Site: brandenburg
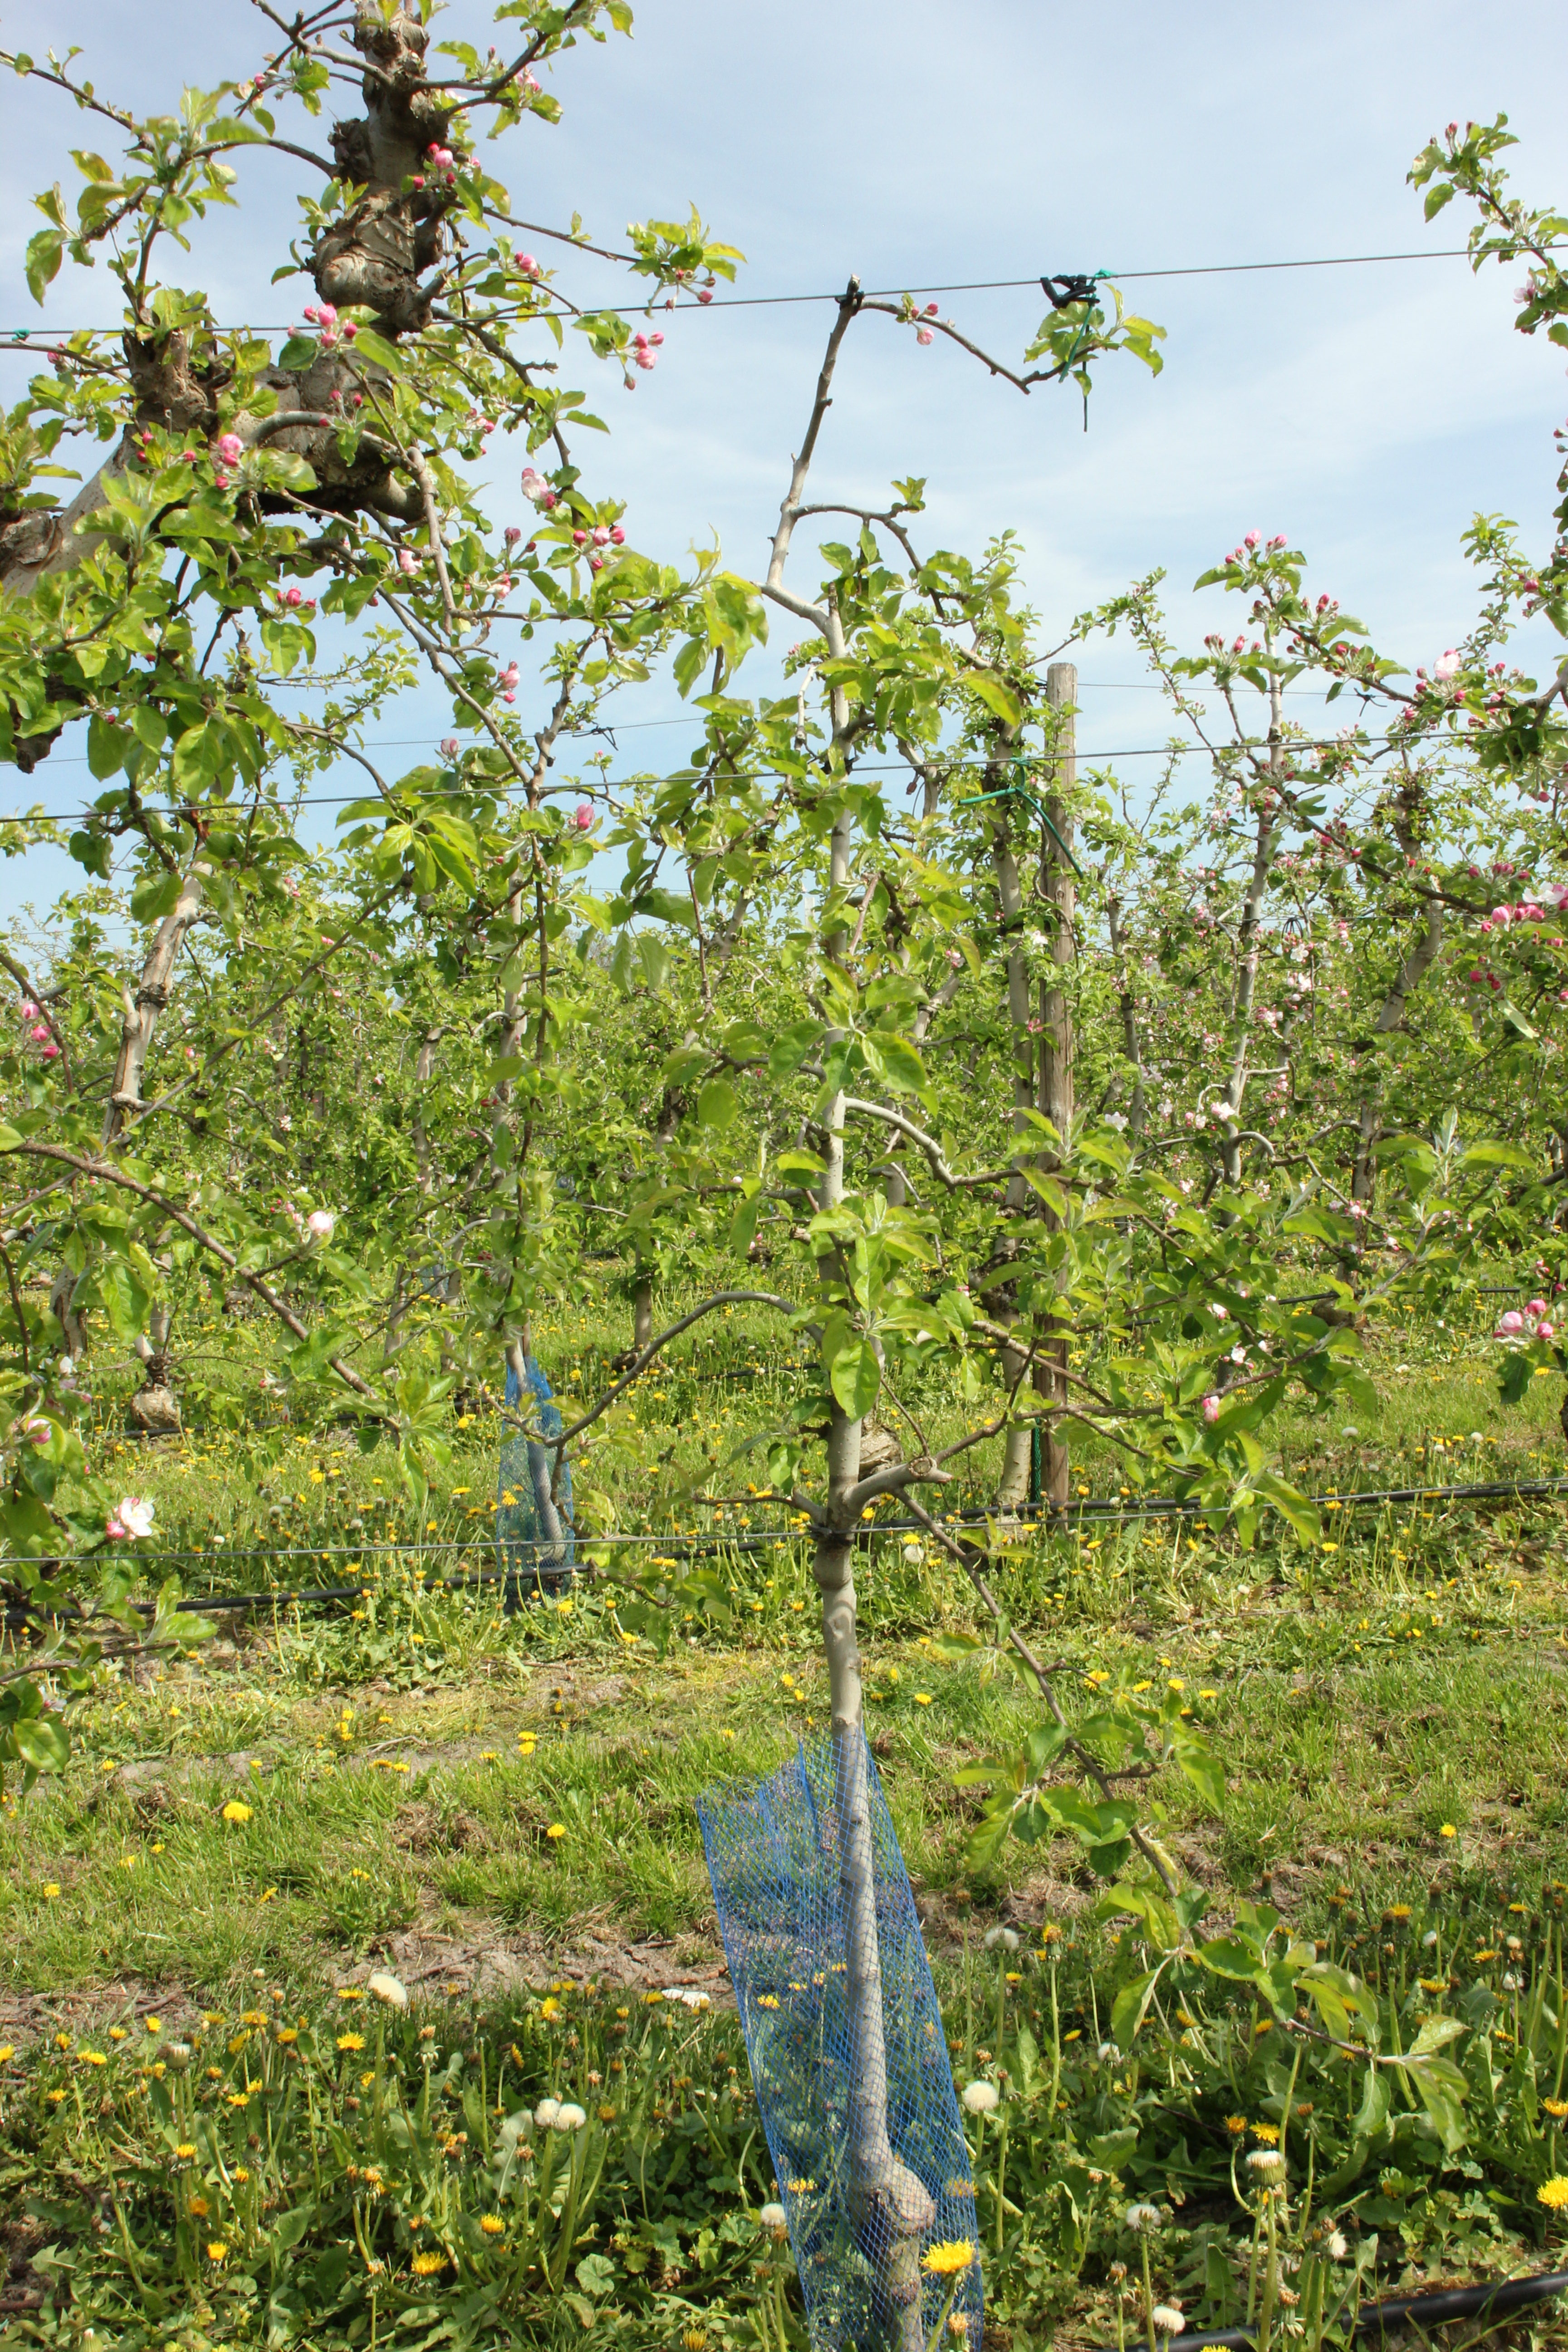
Growth stage (BBCH 60): Flowering